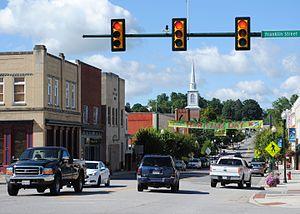
Le comté de Montgomery est un comté de Virginie, aux États-Unis, dont le chef-lieu est la ville de Christiansburg.